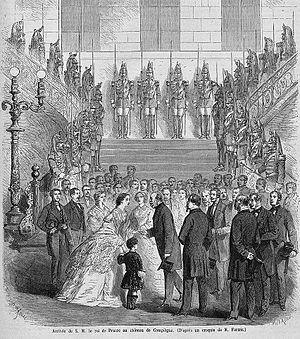
Haie d'honneur de l'escadron des cent-gardes dans l'escalier du château de Compiègne (France) à l'occasion de la réception du roi de Prusse par Napoléon III le 6/10/1861.
L’escadron des cent-gardes à cheval, couramment appelé l'escadron des cent-gardes ou plus simplement les cent-gardes, était un corps de cavalerie d’élite du Second Empire, attaché exclusivement à la personne de l’empereur Napoléon III. Créé par un décret impérial en 1854, il sera dissous en octobre 1870 après la défaite de Sedan.